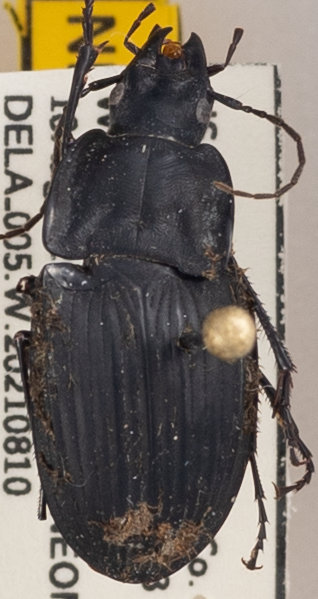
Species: Dicaelus furvus carinatus
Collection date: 2021-08-10
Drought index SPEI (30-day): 0.33
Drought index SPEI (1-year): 1.13
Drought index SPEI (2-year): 2.09